Anup Talao

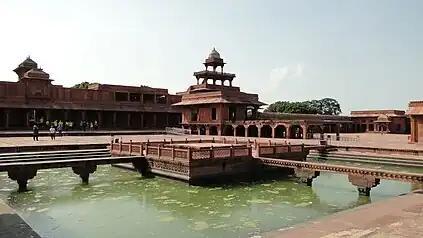
Anup Talao Central platforms and pathways. Fatehpur Sikri, India

The Anup Talao is a pavilion completed in 1576. It is set in the centre of a pool in the courtyard of the Fatehpur Sikri Fort in Fatehpur Sikri, Uttar Pradesh, India. The pavilion is also known as "Char-Chamad", referring to the four bridges. Located north of the imperial apartments in the Mahal-i Khass courtyard (Khwabgah) and Northeast of Hujra-i-Anup Tala-u a pavilion that housed Akbar’s guests.